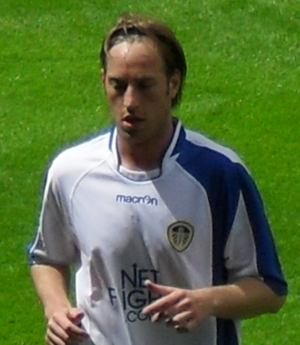
Luciano Héctor Becchio est un footballeur argentin né le 28 décembre 1983 à Córdoba jouant comme attaquant.